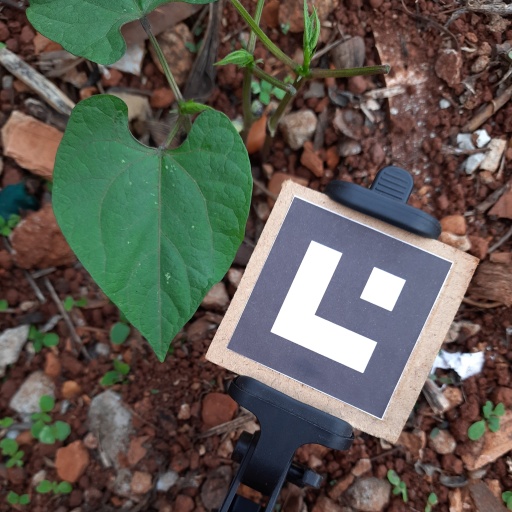
Observations: wavy surface, no eating holes, under shade